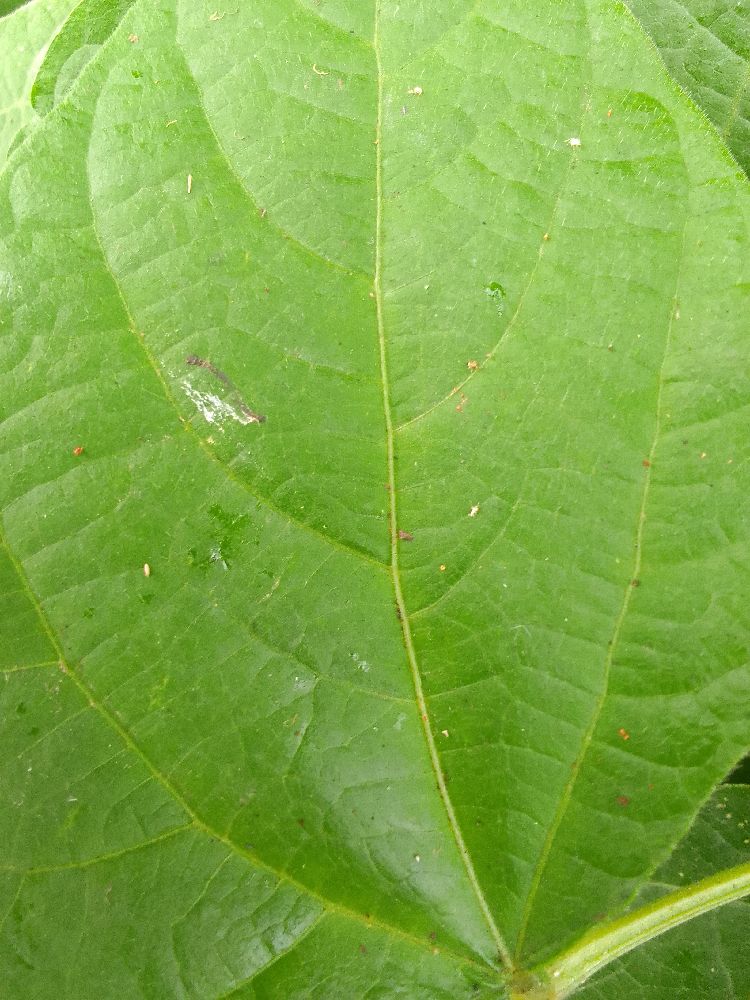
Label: healthy